Interactive Brokers

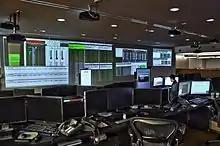
IB Technical Operations

Interactive Brokers, Inc. (IB) is an American multinational brokerage firm headquartered in Greenwich, Connecticut. It operates the largest electronic trading platform in the United States by number of daily average revenue trades. In 2024, the platform processed an average of 2.6 million trades per trading day. Interactive Brokers is the largest foreign exchange market broker and is one of the largest prime brokers servicing commodity brokers. The company brokers stocks, options, futures contracts, exchange of futures for physicals, options on futures, bonds, mutual funds, currency, cryptocurrency, contracts for difference, derivatives, and trading in prediction markets. Interactive Brokers offers direct market access, omnibus and non-disclosed broker accounts, and provides clearing services. The firm has operations in 36 countries and 28 currencies. As of December 31, 2024, it had 3.337 million institutional and individual brokerage customers, with total customer equity of US$568.2 billion. In addition to its headquarters in Greenwich, on the Gold Coast of Connecticut, the company has offices in major financial centers worldwide. More than half of the company's customers reside outside the United States, in approximately 200 countries.